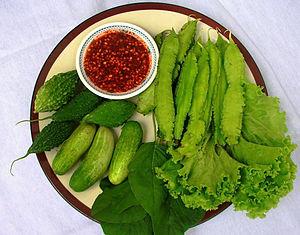
Nam phrik est un terme générique qui peut se référer à l'un des types de sauces piquantes plus ou moins visqueuses, épicées, à base de piments, typiques de la cuisine thaïlandaise. Les ingrédients de base pour le nam phrik sont :